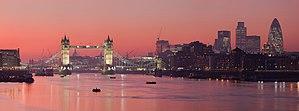
Image panoramique de Londres depuis les rives de la Tamise.
Une ville — le milieu urbain — est à la fois un milieu physique et humain où se concentre une population qui organise son espace en fonction du site et de son environnement, en fonction de ses besoins et de ses activités propres et aussi de contingences notamment socio-politiques. La ville est un milieu complexe qui ne peut cependant pas se résumer à une approche physique, car l'espace urbain est aussi la traduction spatiale de l'organisation dans l'espace et dans le temps des hommes et de leurs activités dans un contexte donné. Ce contexte est autant physique, économique, que politique, social ou culturel. L'approche de la ville ne peut être que diachronique et l'histoire des villes, de chaque ville ou agglomération reste un élément d'analyse essentiel. La ville peut être comparée avec un écosystème qui interagit en permanence comme un milieu avec ses hôtes. Les principes qui régissent la structure et l'organisation de la ville sont étudiés par la sociologie urbaine, l'urbanisme ou encore l'économie urbaine.
La Tamise est un fleuve du sud de l'Angleterre, qui se jette dans la mer du Nord.